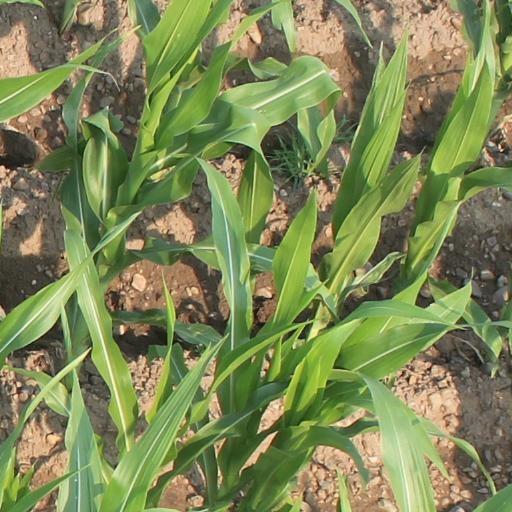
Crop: maize; corn